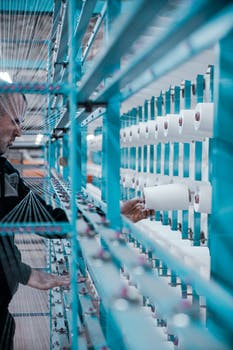
Label: No Watermark